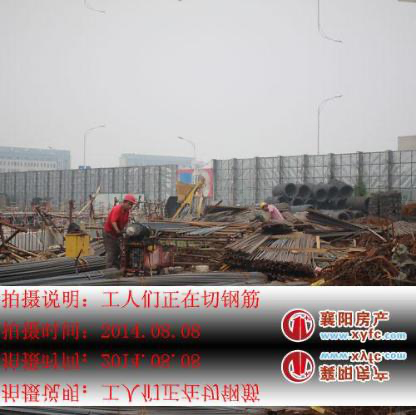
Objects in the image:
label: helmet
label: helmet